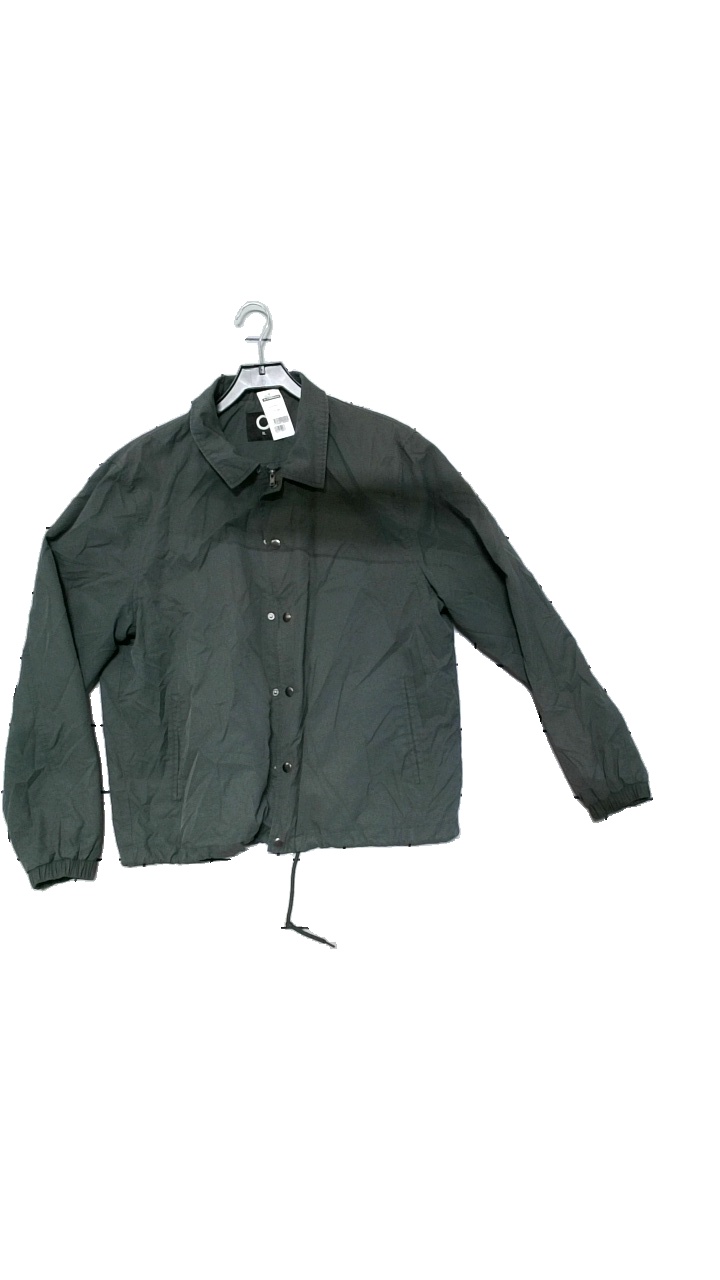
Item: Jacket (Ladies)
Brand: Cubus
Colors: Green
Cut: Regular
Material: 65% cotton, 35% nylon
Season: Spring
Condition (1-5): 4
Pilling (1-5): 5
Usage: Reuse
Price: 100-150